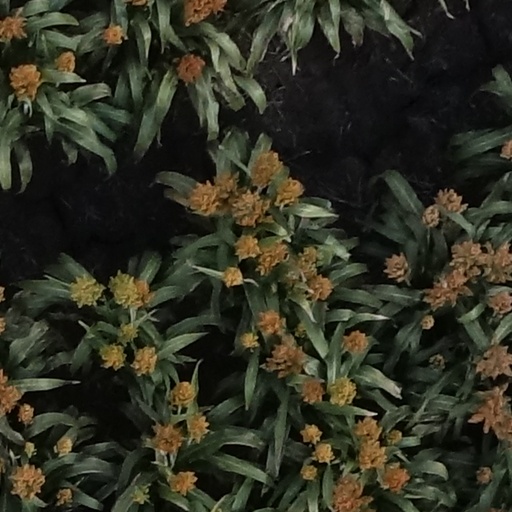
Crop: sorghum